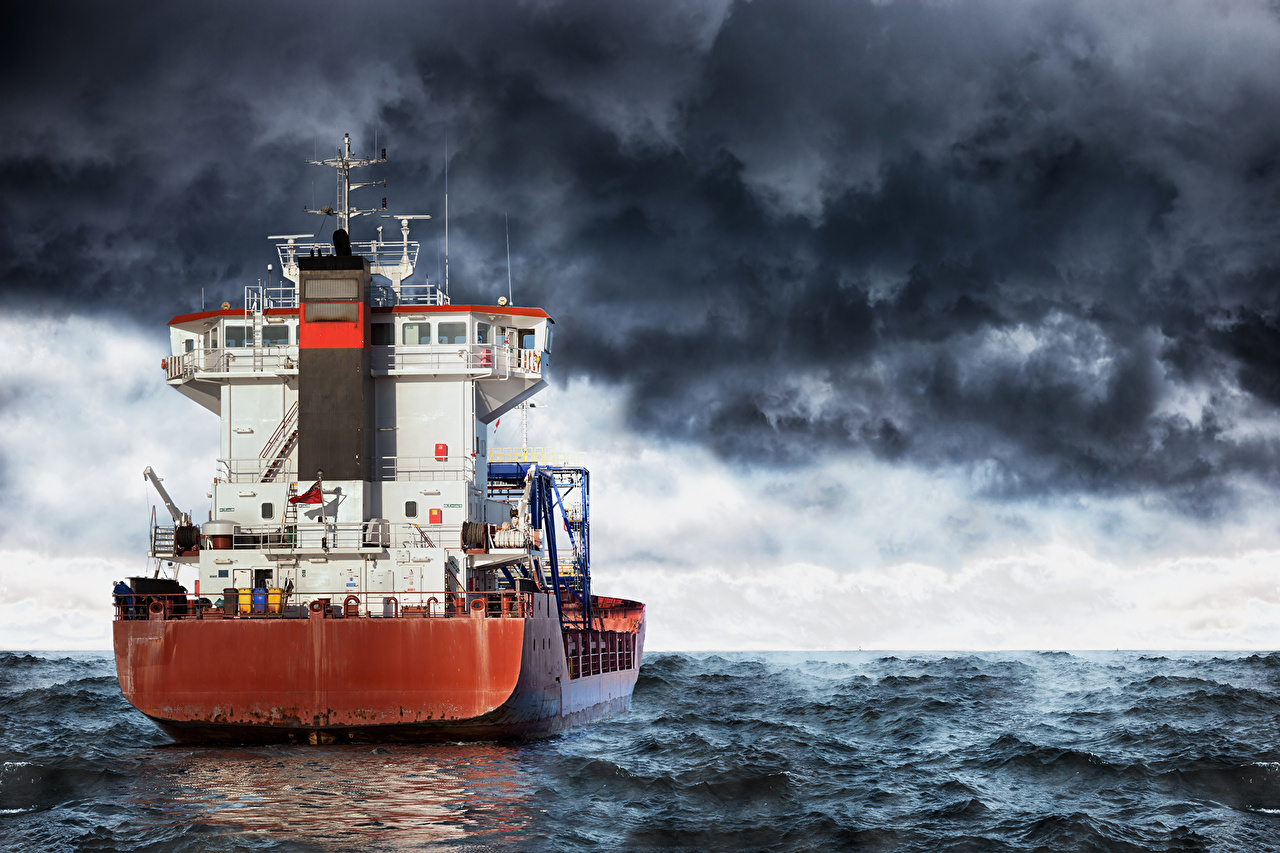
Vehicle type: Ships